Waffenfarbe

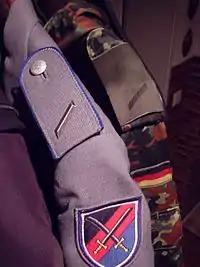
The blue border around the shoulder strap of this uniform indicates that its wearer is assigned to a logistics unit. Note that the epaulettes on the camouflage uniform (Bundeswehr) at the back do not have blue trim.

In the German military, Waffenfarbe (German: "branch-of-service colors" or "corps colors") is a visual method that the armed forces use to distinguish between different corps or troop functions in its armed services. The "Waffenfarbe" itself can take the form of the color of the collar patch, of the piping (embellishment) around the shoulder boards or shoulder marks, or—for enlisted ranks—of the piping around the collar and the garrison cap ("Schiffchen"). (In the latter places, NCOs wear cords of dark gold, officers silver, and generals gold.)